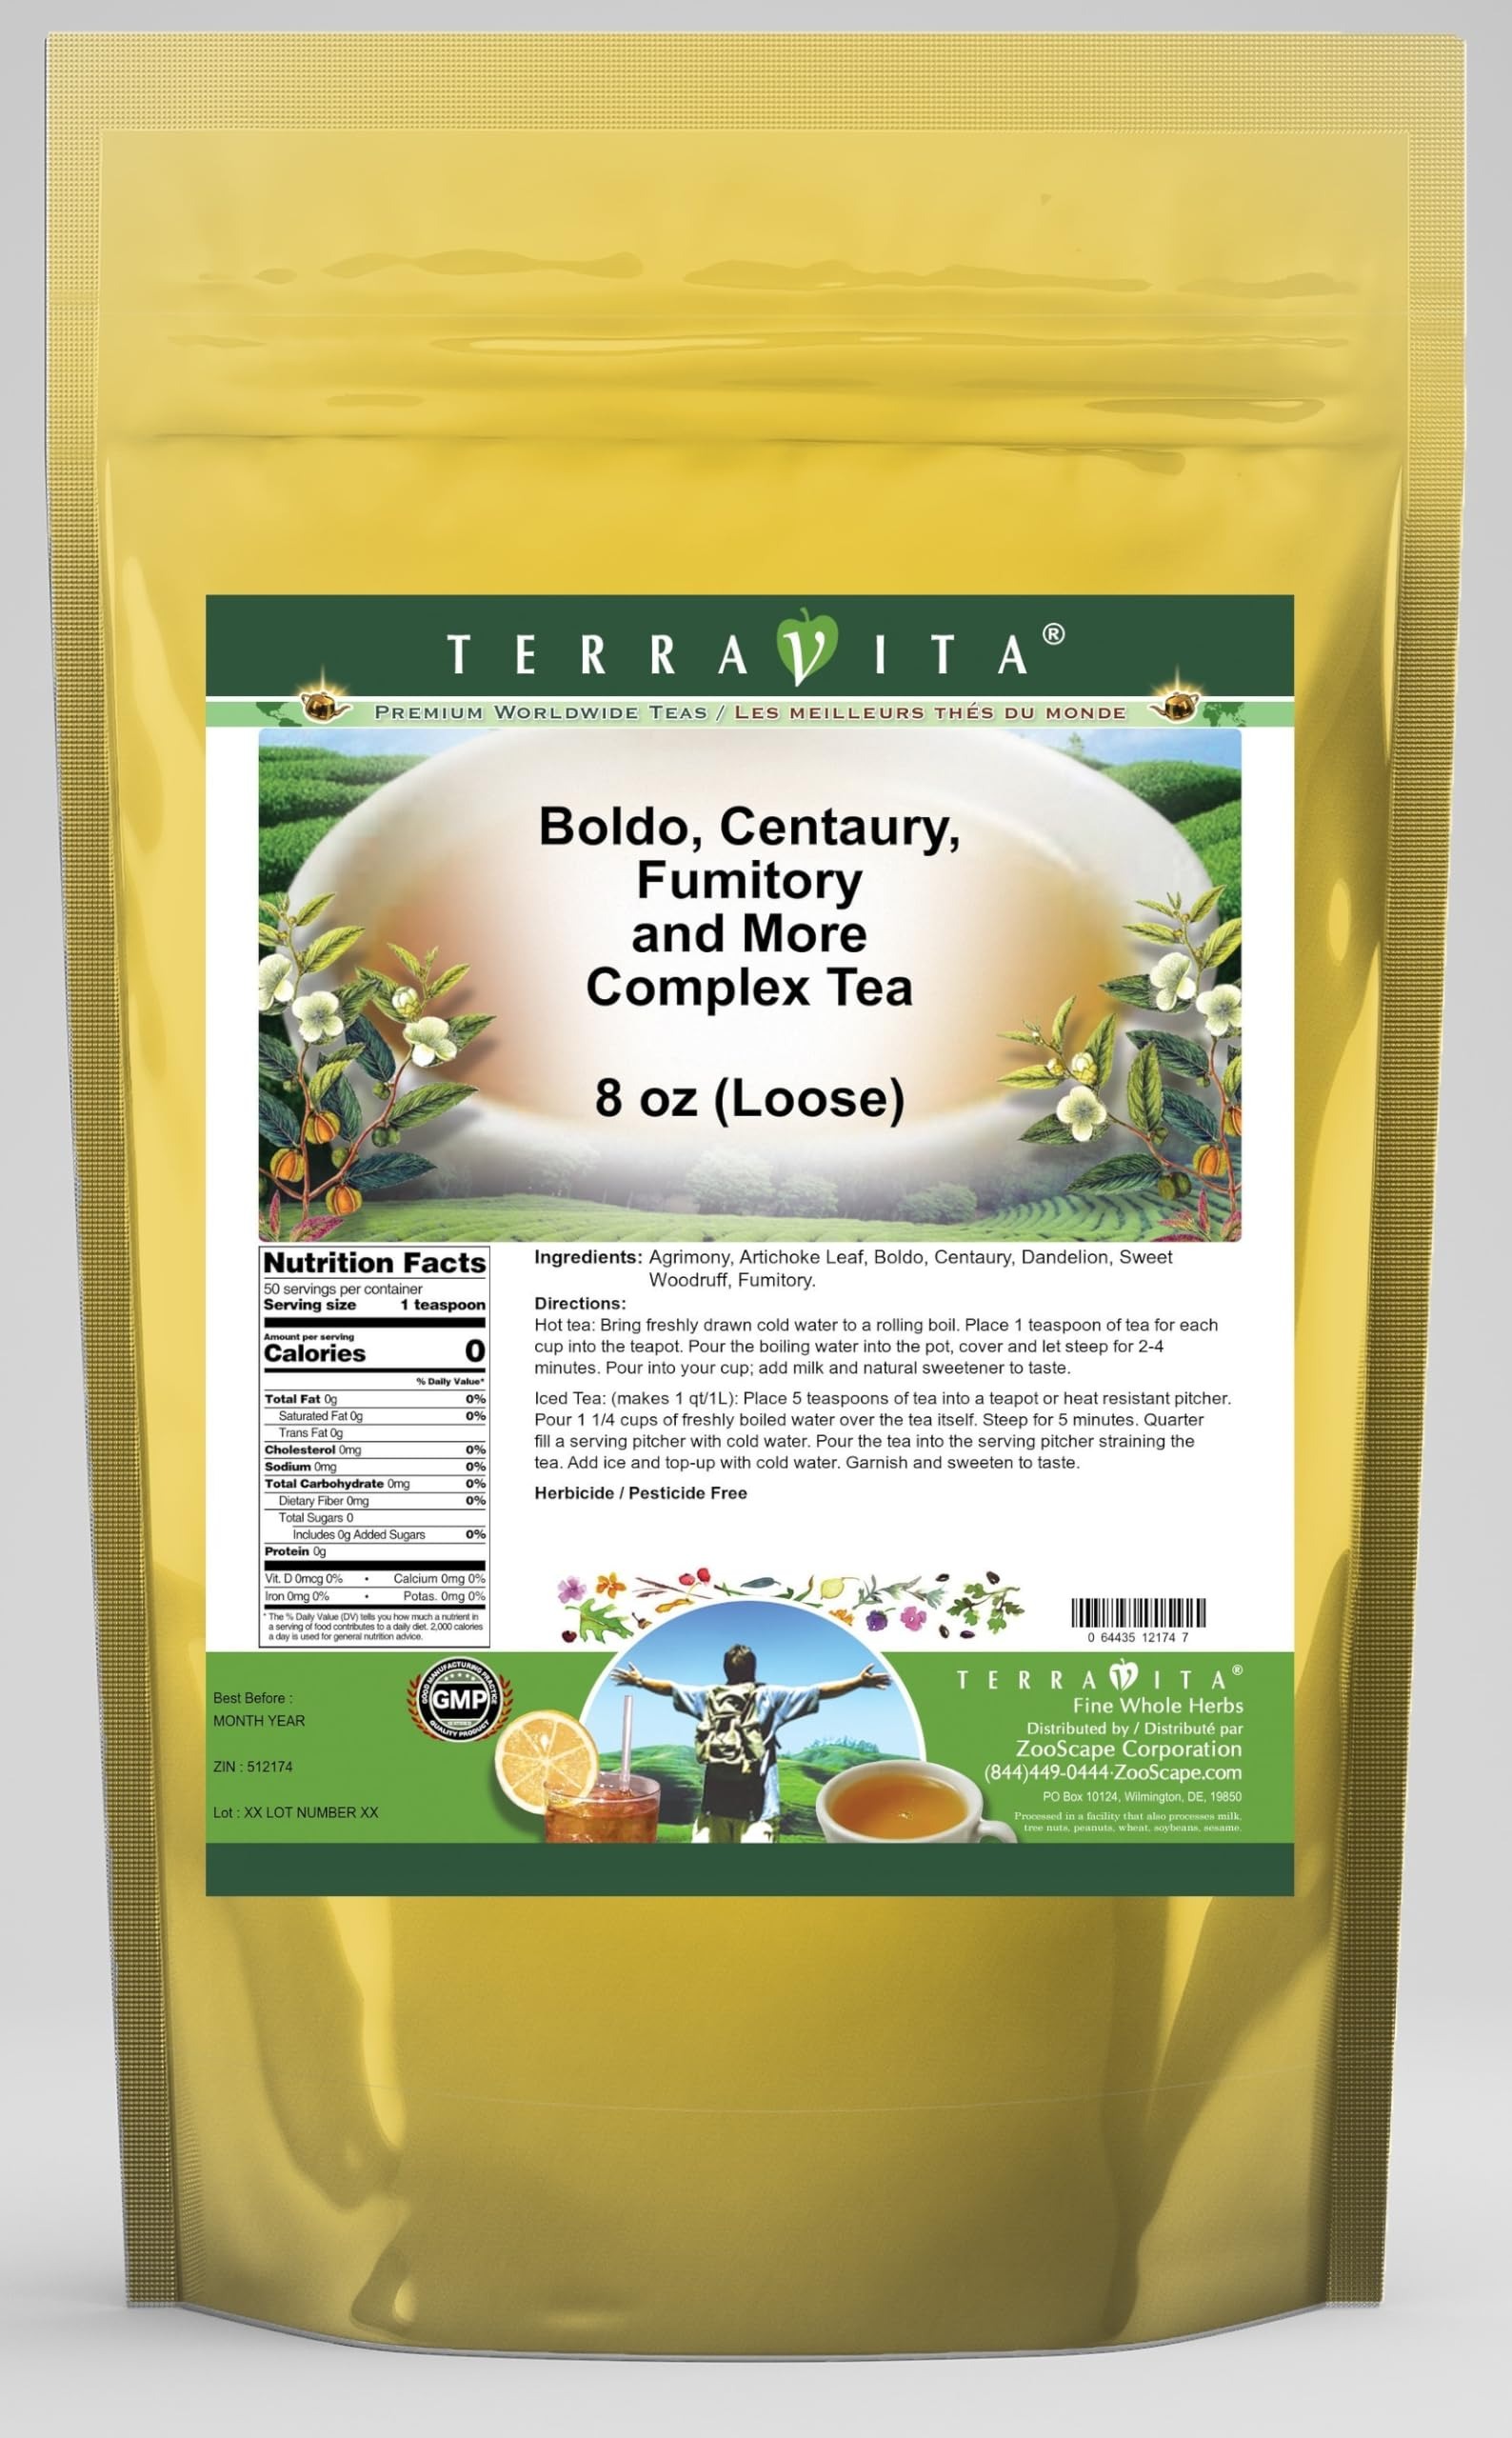
Item Name: Boldo, Centaury, Fumitory and More Complex Tea (Loose) (8 oz, ZIN: 512174)
Bullet Point 1: Boldo, Centaury, Fumitory and More Complex Tea (Loose) (8 oz, ZIN: 512174)
Bullet Point 2: No fillers.
Bullet Point 3: Manufacturer: TerraVita
Bullet Point 4: Size: 8 oz
Bullet Point 5: Loose Leaf Herbal Tea - Packed in a convenient upright pouch!
Product Description: Boldo, Centaury, Fumitory and More Complex Tea (Loose) (8 oz, ZIN: 512174)<BR><BR>Packaged in the United States in a GMP certified facility (Good Manufacturing Practice).<BR><BR>No fillers.<BR><BR>Manufacturer: TerraVita<BR><BR>Size: 8 oz<BR><BR>Loose Leaf Herbal Tea - Packed in a convenient upright pouch!<BR><BR>Ingredients: Agrimony, Artichoke Leaf, Boldo, Centaury, Dandelion, Sweet Woodruff, Fumitory
Value: 8.0
Unit: Ounce

Price: 25.22